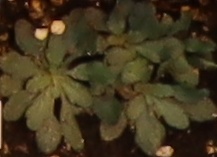
Label: Horseweed